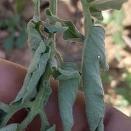
Crop: Tomato
Condition: bacterial-floundering-d